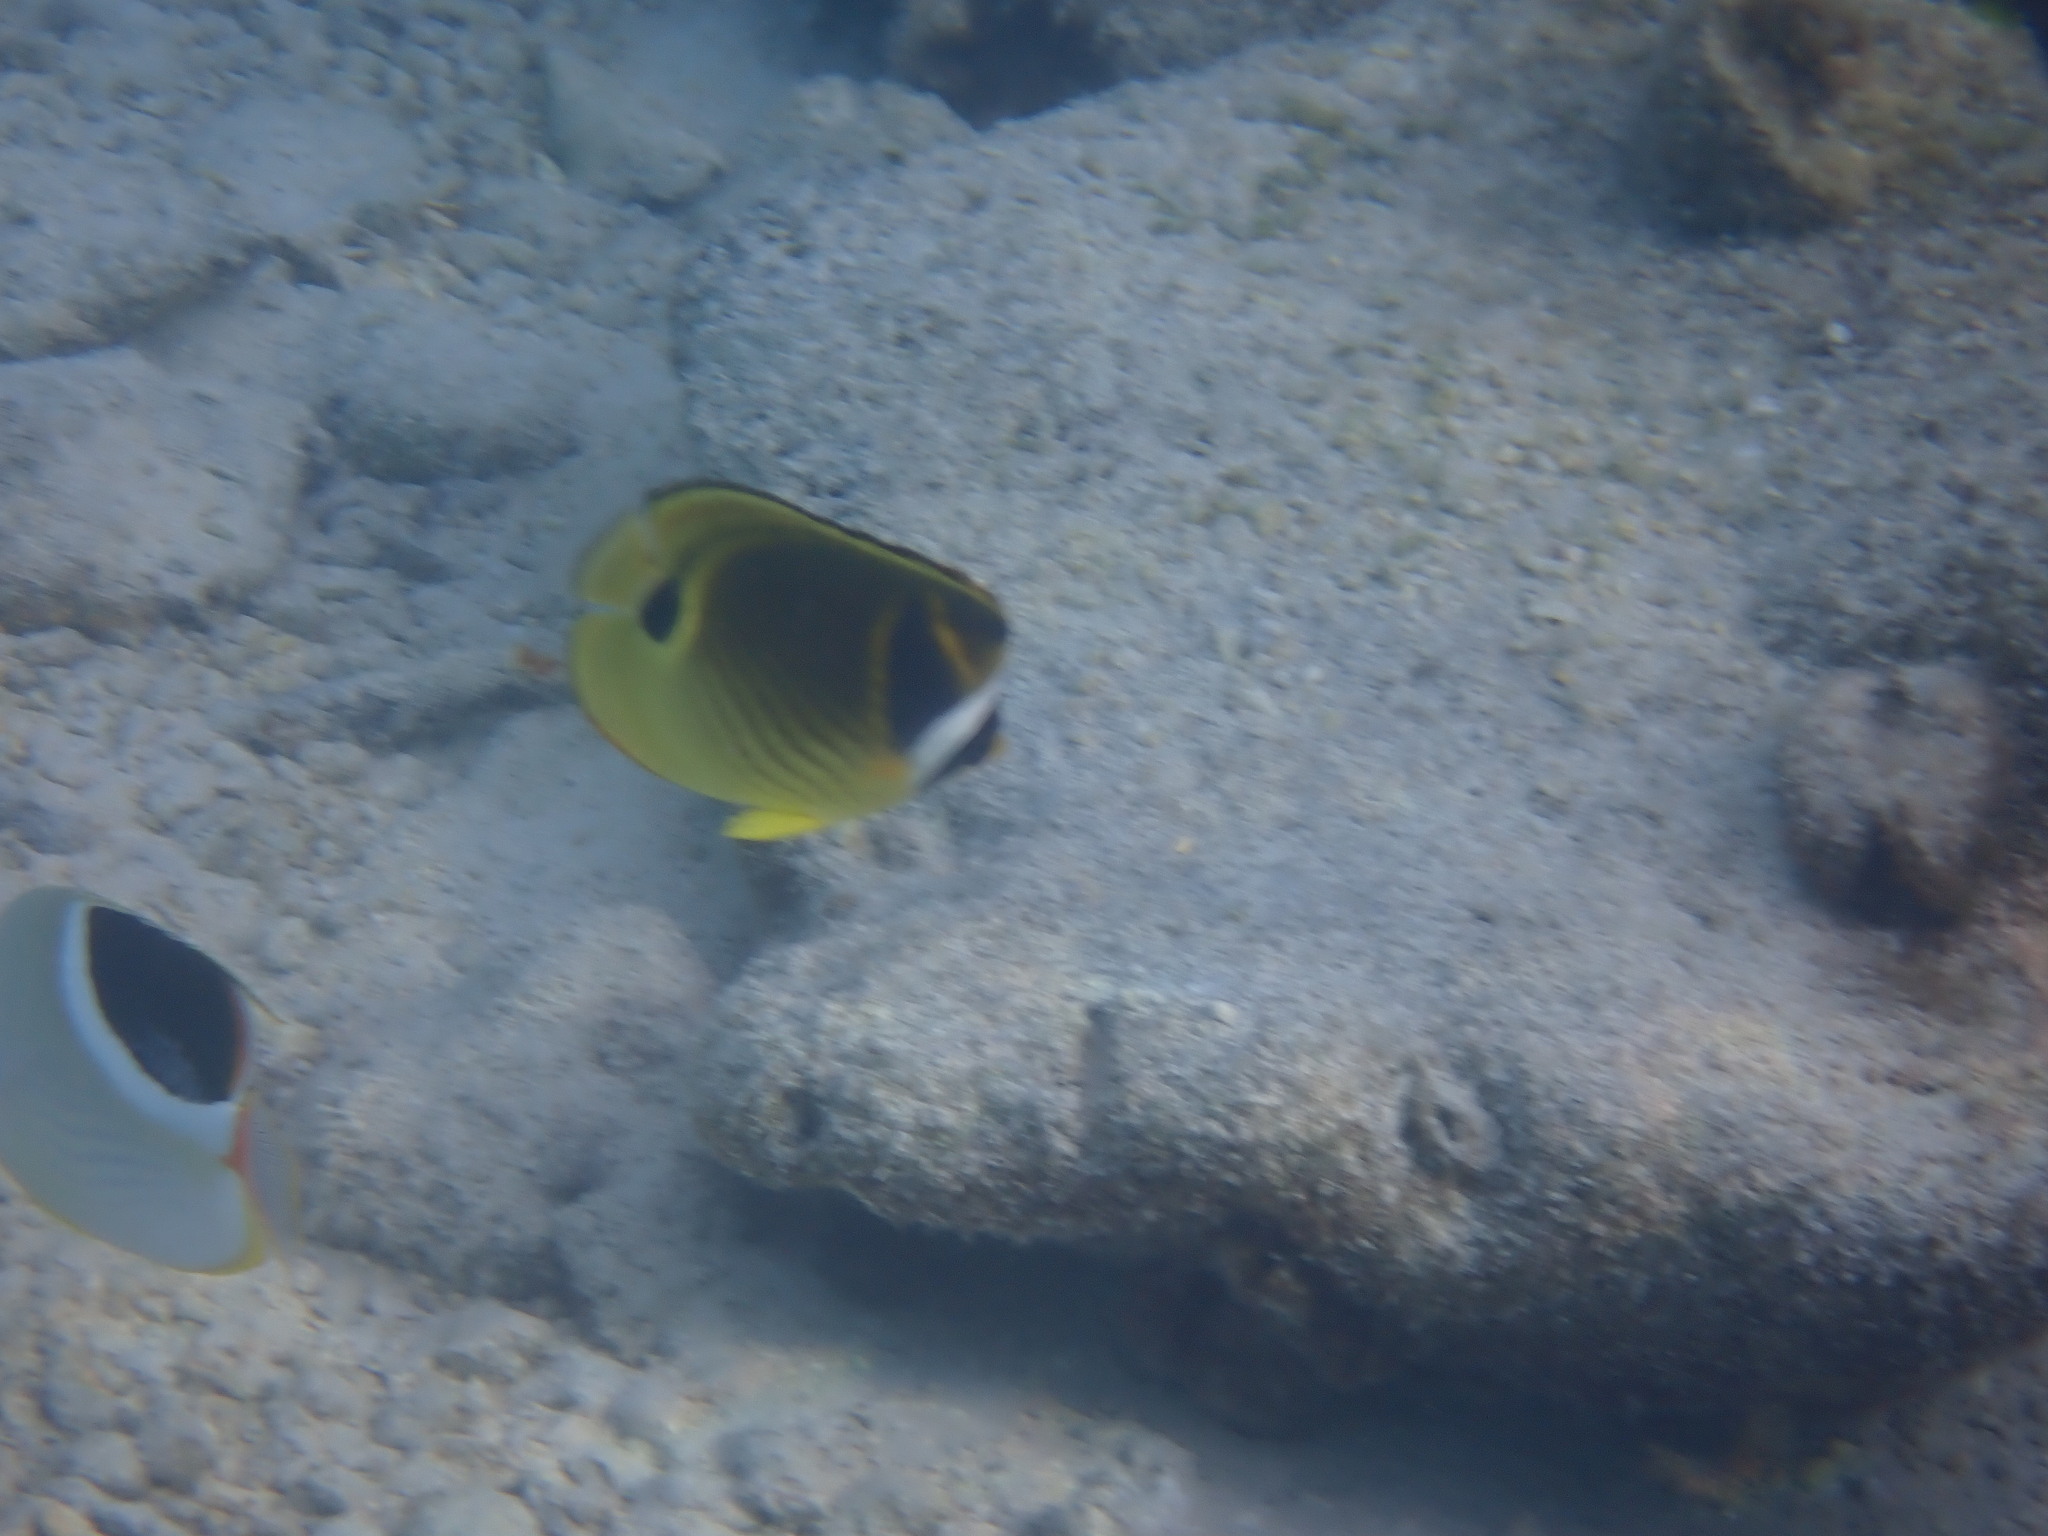
Chaetodon lunula (Raccoon Butterflyfish)